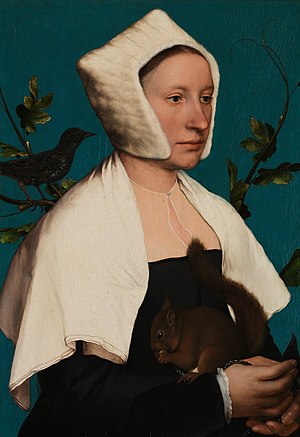
Daimon (Det Gyldne Kompas) / Adskillelse
Hans Holbein den Yngre's "Portræt af en dame med et egern og en stær" (1526-08) var også inspiration til Pullmans "daimon".[1]
.